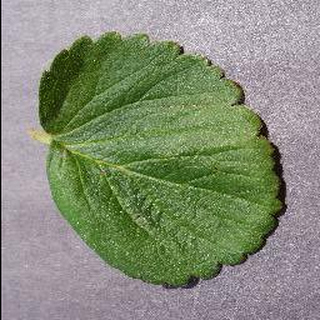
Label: healthy_strawberry